Metropolitan Regatta

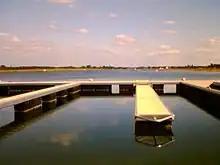
Dorney Lake, location of the Metropolitan Regatta since 2001.

The Metropolitan Regatta is an international rowing regatta. It takes place on Dorney Lake, Buckinghamshire near Eton next to the River Thames in southern England. It attracts crews from schools, clubs, and universities from around the United Kingdom, Europe and the United States. The Metropolitan Regatta was established in 1866 on the tideway through the initiative of Herbert Playford, Captain of London Rowing Club. The event's first honorary secretary was Charles Dickens, Jr. The Regatta ran until 1977 on a course between Putney and Hammersmith of a mile and three-quarters. The regatta resumed in 1980, at Thorpe Park, Surrey. It moved to Royal Albert Dock in 1988 and its current home at Dorney Lake in 2001.